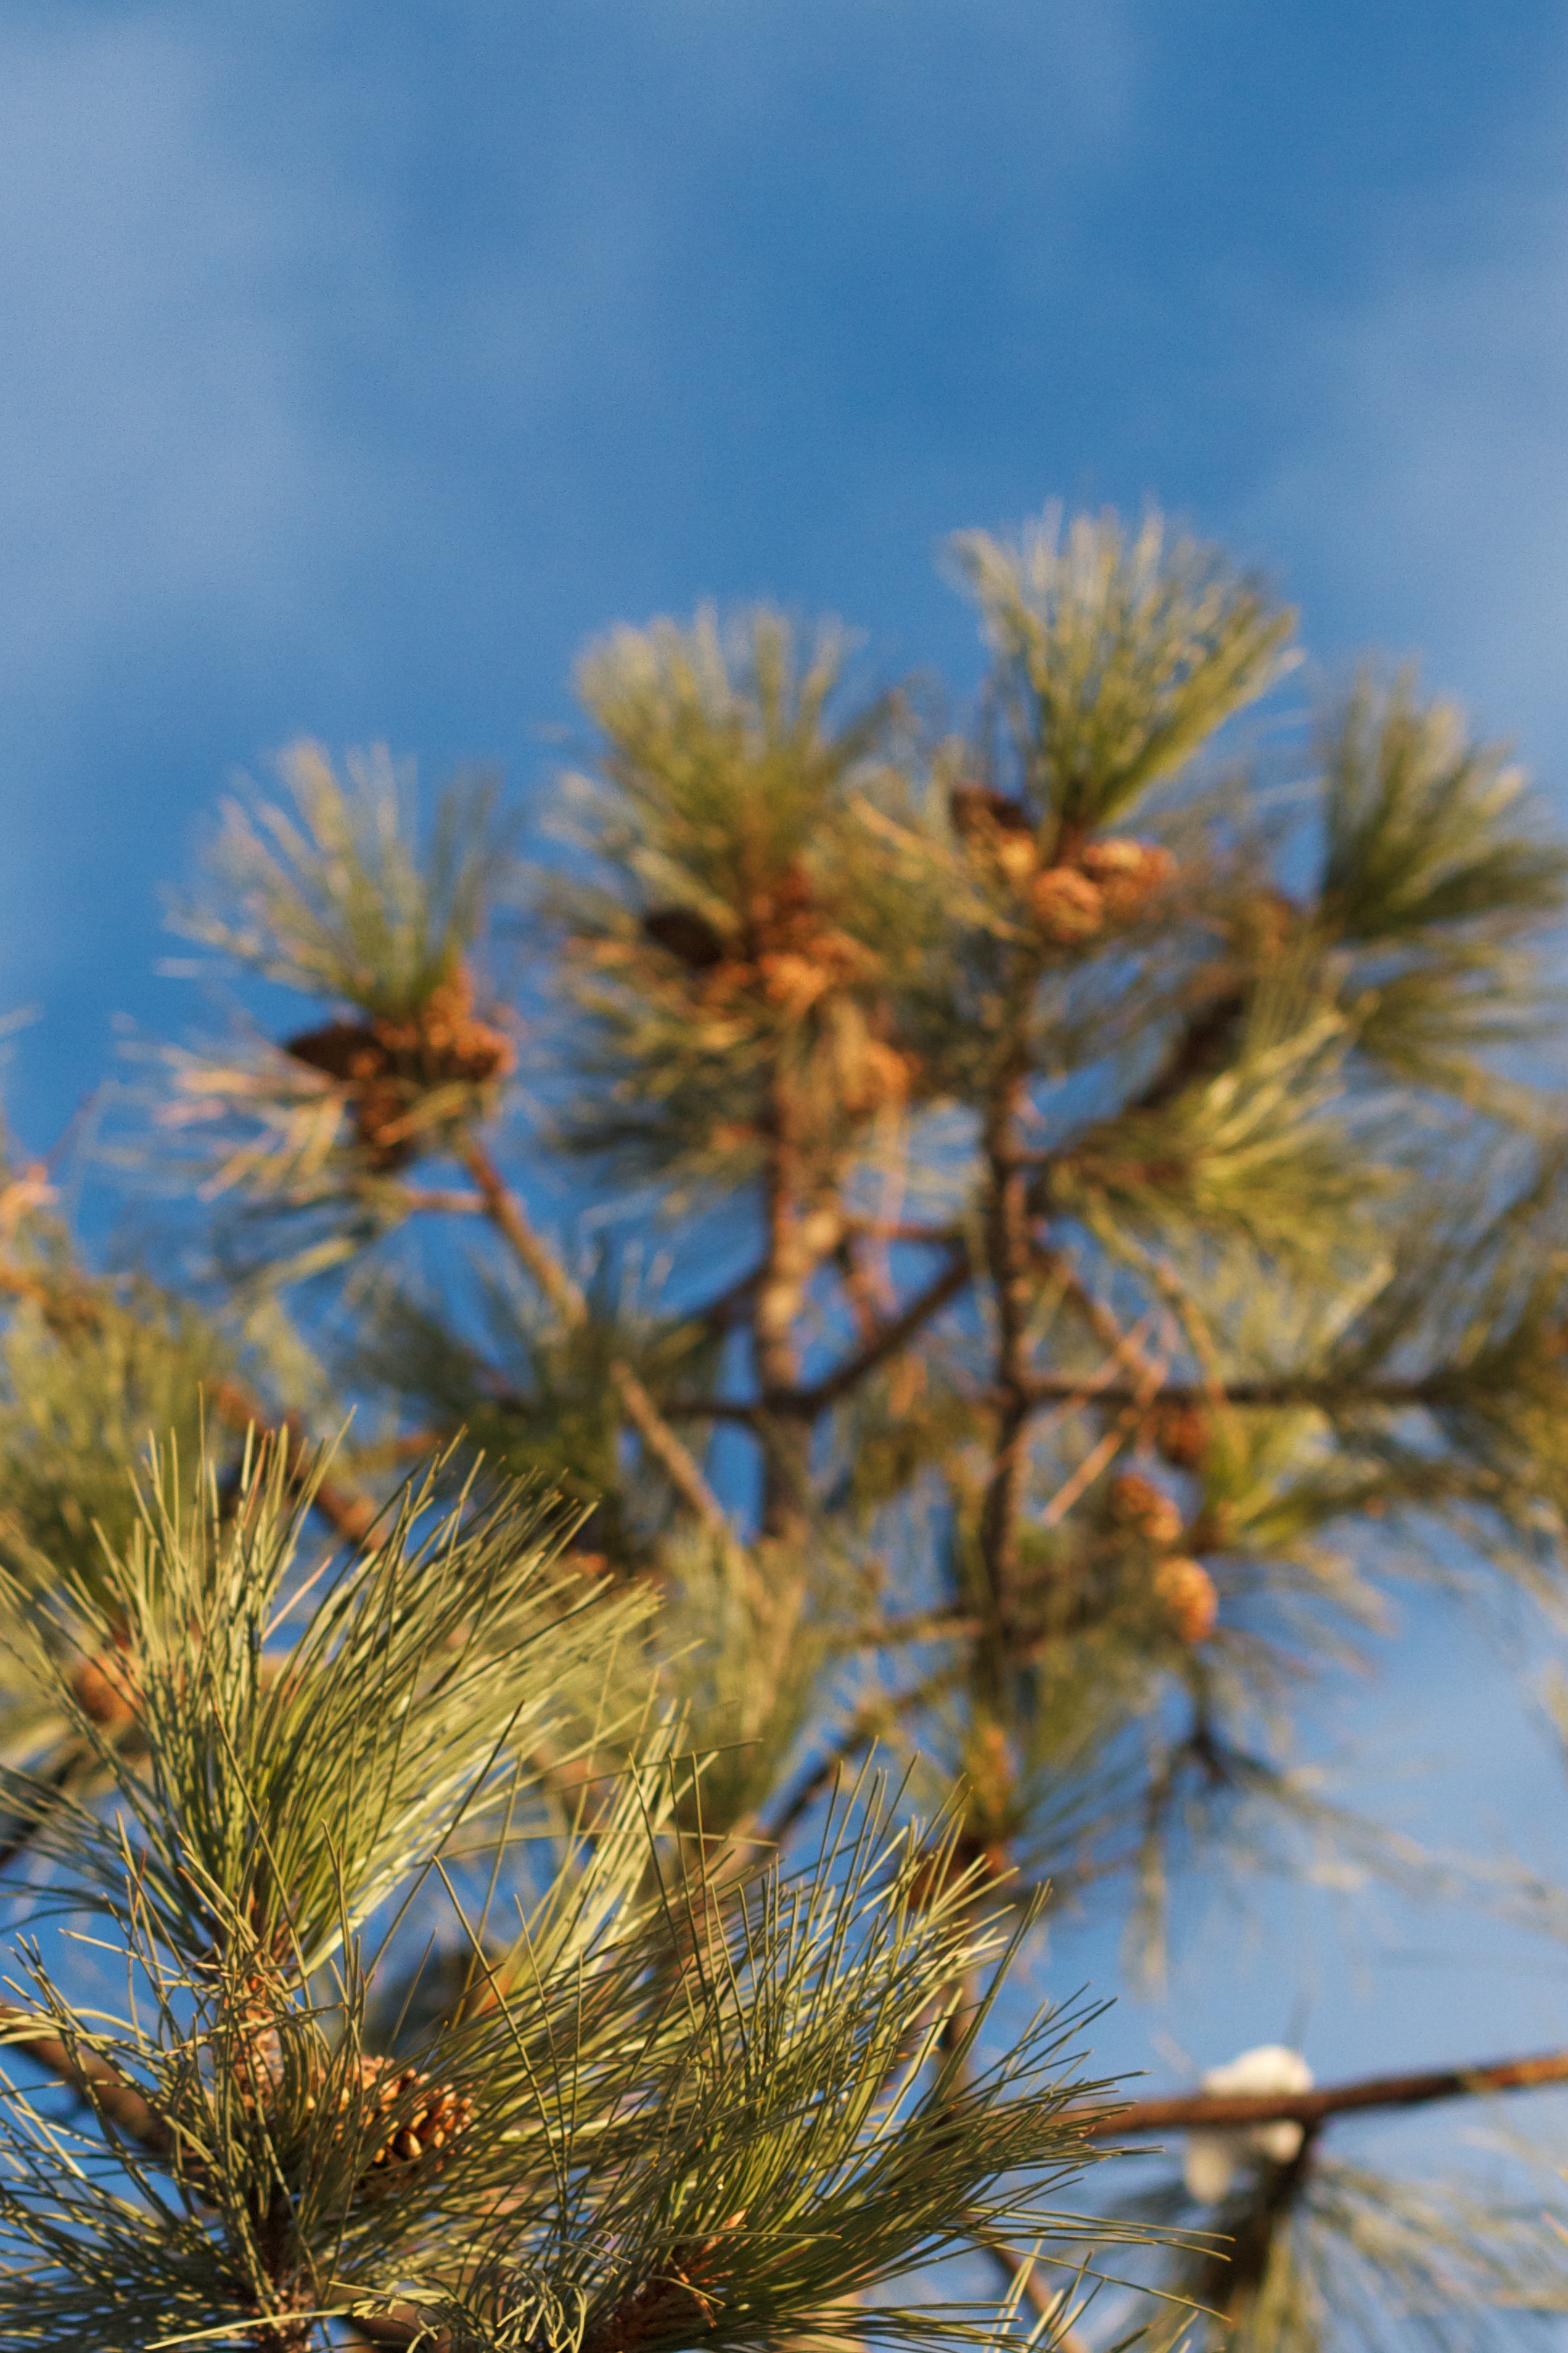
tree, nature, branch, plant, sky, leaf, flower, botany, flora, season, conifer, spruce, larch, flowering plant, grass family, woody plant, land plant, arecales